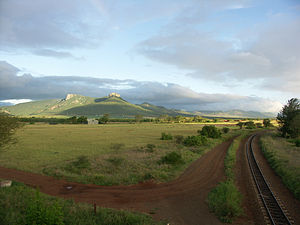
Lebombo-bjergene
Ghost Mountain i Lebombo-bjergene
Lebombo-bjergene er en bjergkæde i det sydlige Afrika, som strækker sig fra Hluhluwe i KwaZulu-Natal syd for Punda Maria i Limpopoprovinsen i Sydafrika. Dele af bjergene ligger i Sydafrika, Mozambique og Swaziland. Kruger Nationalpark og Phongolo Naturreservat beskytter dele af bjergrækkerne. Kæden er omkring 800 km lang.